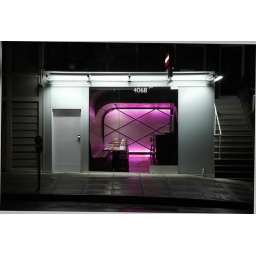
A white box revels another box within a wood lined container.